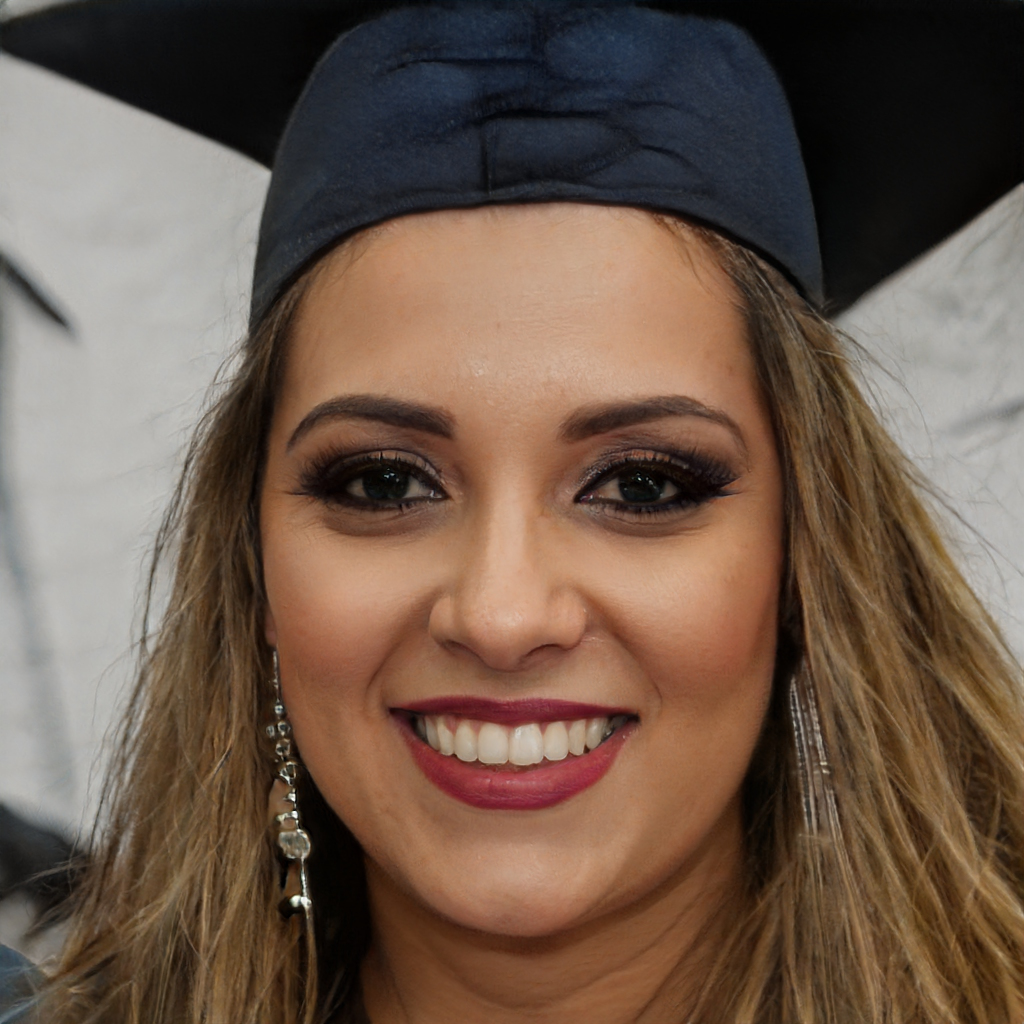
Portrait style: Real Portrait